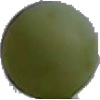
Label: Grape White 4